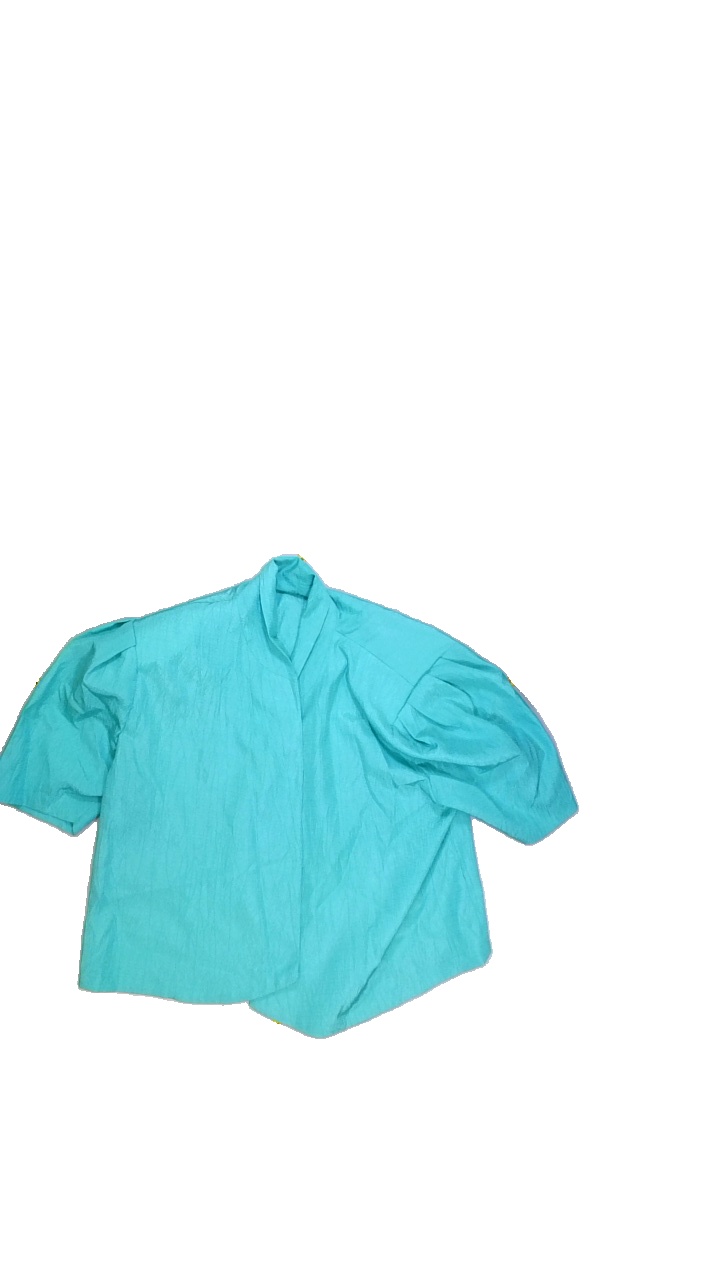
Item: Cardigan (Ladies)
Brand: Not Applicable
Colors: Green
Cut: Regular, Collar
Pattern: Plain
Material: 100%polyester
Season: All
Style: No trend
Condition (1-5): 4
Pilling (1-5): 4
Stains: No
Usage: Export
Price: <50